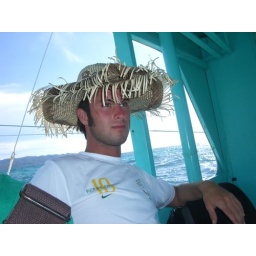
The girls got these straw hats in Boracay